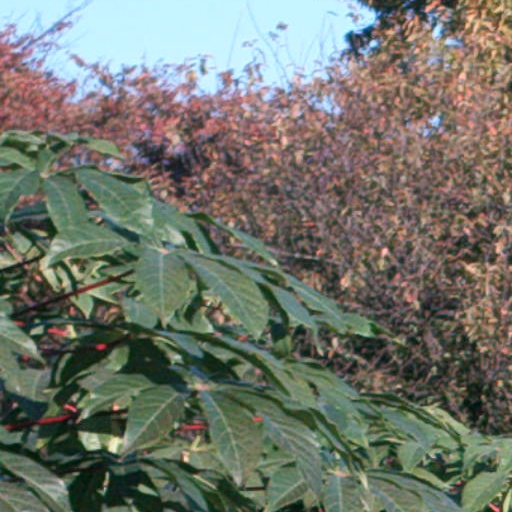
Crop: cassava